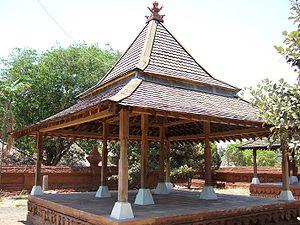
L’Indonésie, en forme longue la république d'Indonésie est un pays transcontinental principalement situé en Asie du Sud-Est. Avec, comptabilisées à ce jour, 13 466 îles, dont 922 habitées, il s'agit du plus grand archipel au monde. Avec une population estimée à 265 millions de personnes, c'est le quatrième pays le plus peuplé au monde et le premier pays à majorité musulmane pour le nombre de croyants. L'Indonésie est une république dont la capitale est Jakarta, et qui doit être transférée dans une nouvelle ville sur l'île de Bornéo à partir de 2024.
Cirebon est une ville d'Indonésie dans la province de Java occidental, sur la côte nord. Elle a le statut de kota.